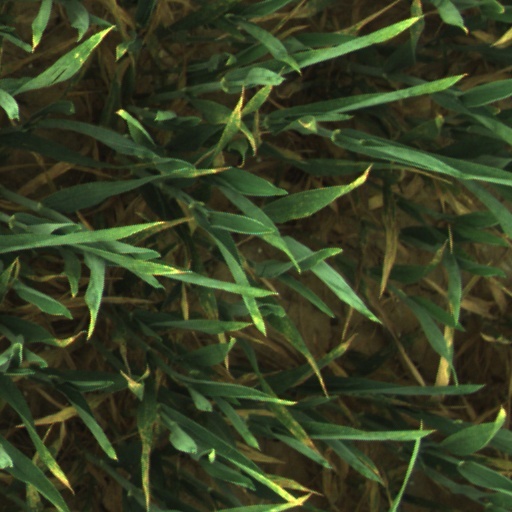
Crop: wheat